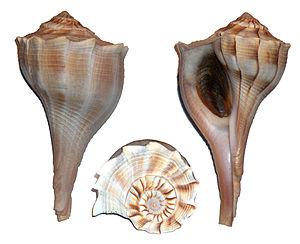
Busycon est un genre de mollusques gastéropodes de la famille des Buccinidae.
Busyconidae est une sous-famille de mollusques gastéropodes de l'ordre des Neogastropoda.
Sinistrofulgur perversum est l’une des très rares espèces de conches dites sénestres, c'est-à-dire que les spires de la coquille s’enroulent dans le sens inverse des aiguilles d’une montre. Il n'est pas le seul membre de la famille des Busycons à posséder cette particularité qu'il partage avec Busycon contrarium et Sinistrofulgur sinistrum, mais il est de loin le plus commun.